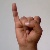
The image shows a hand gesture representing the letter 'I' in Indian Sign Language.